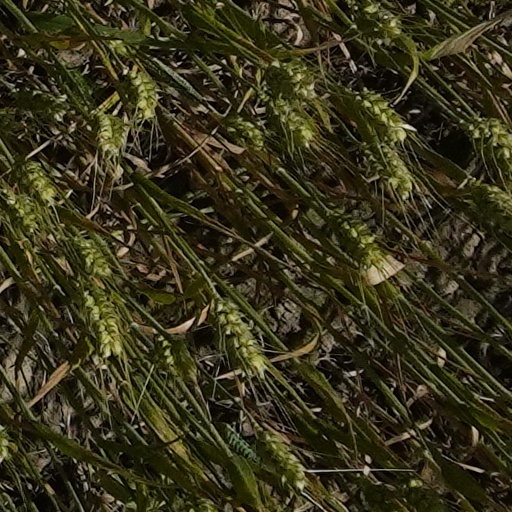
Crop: wheat